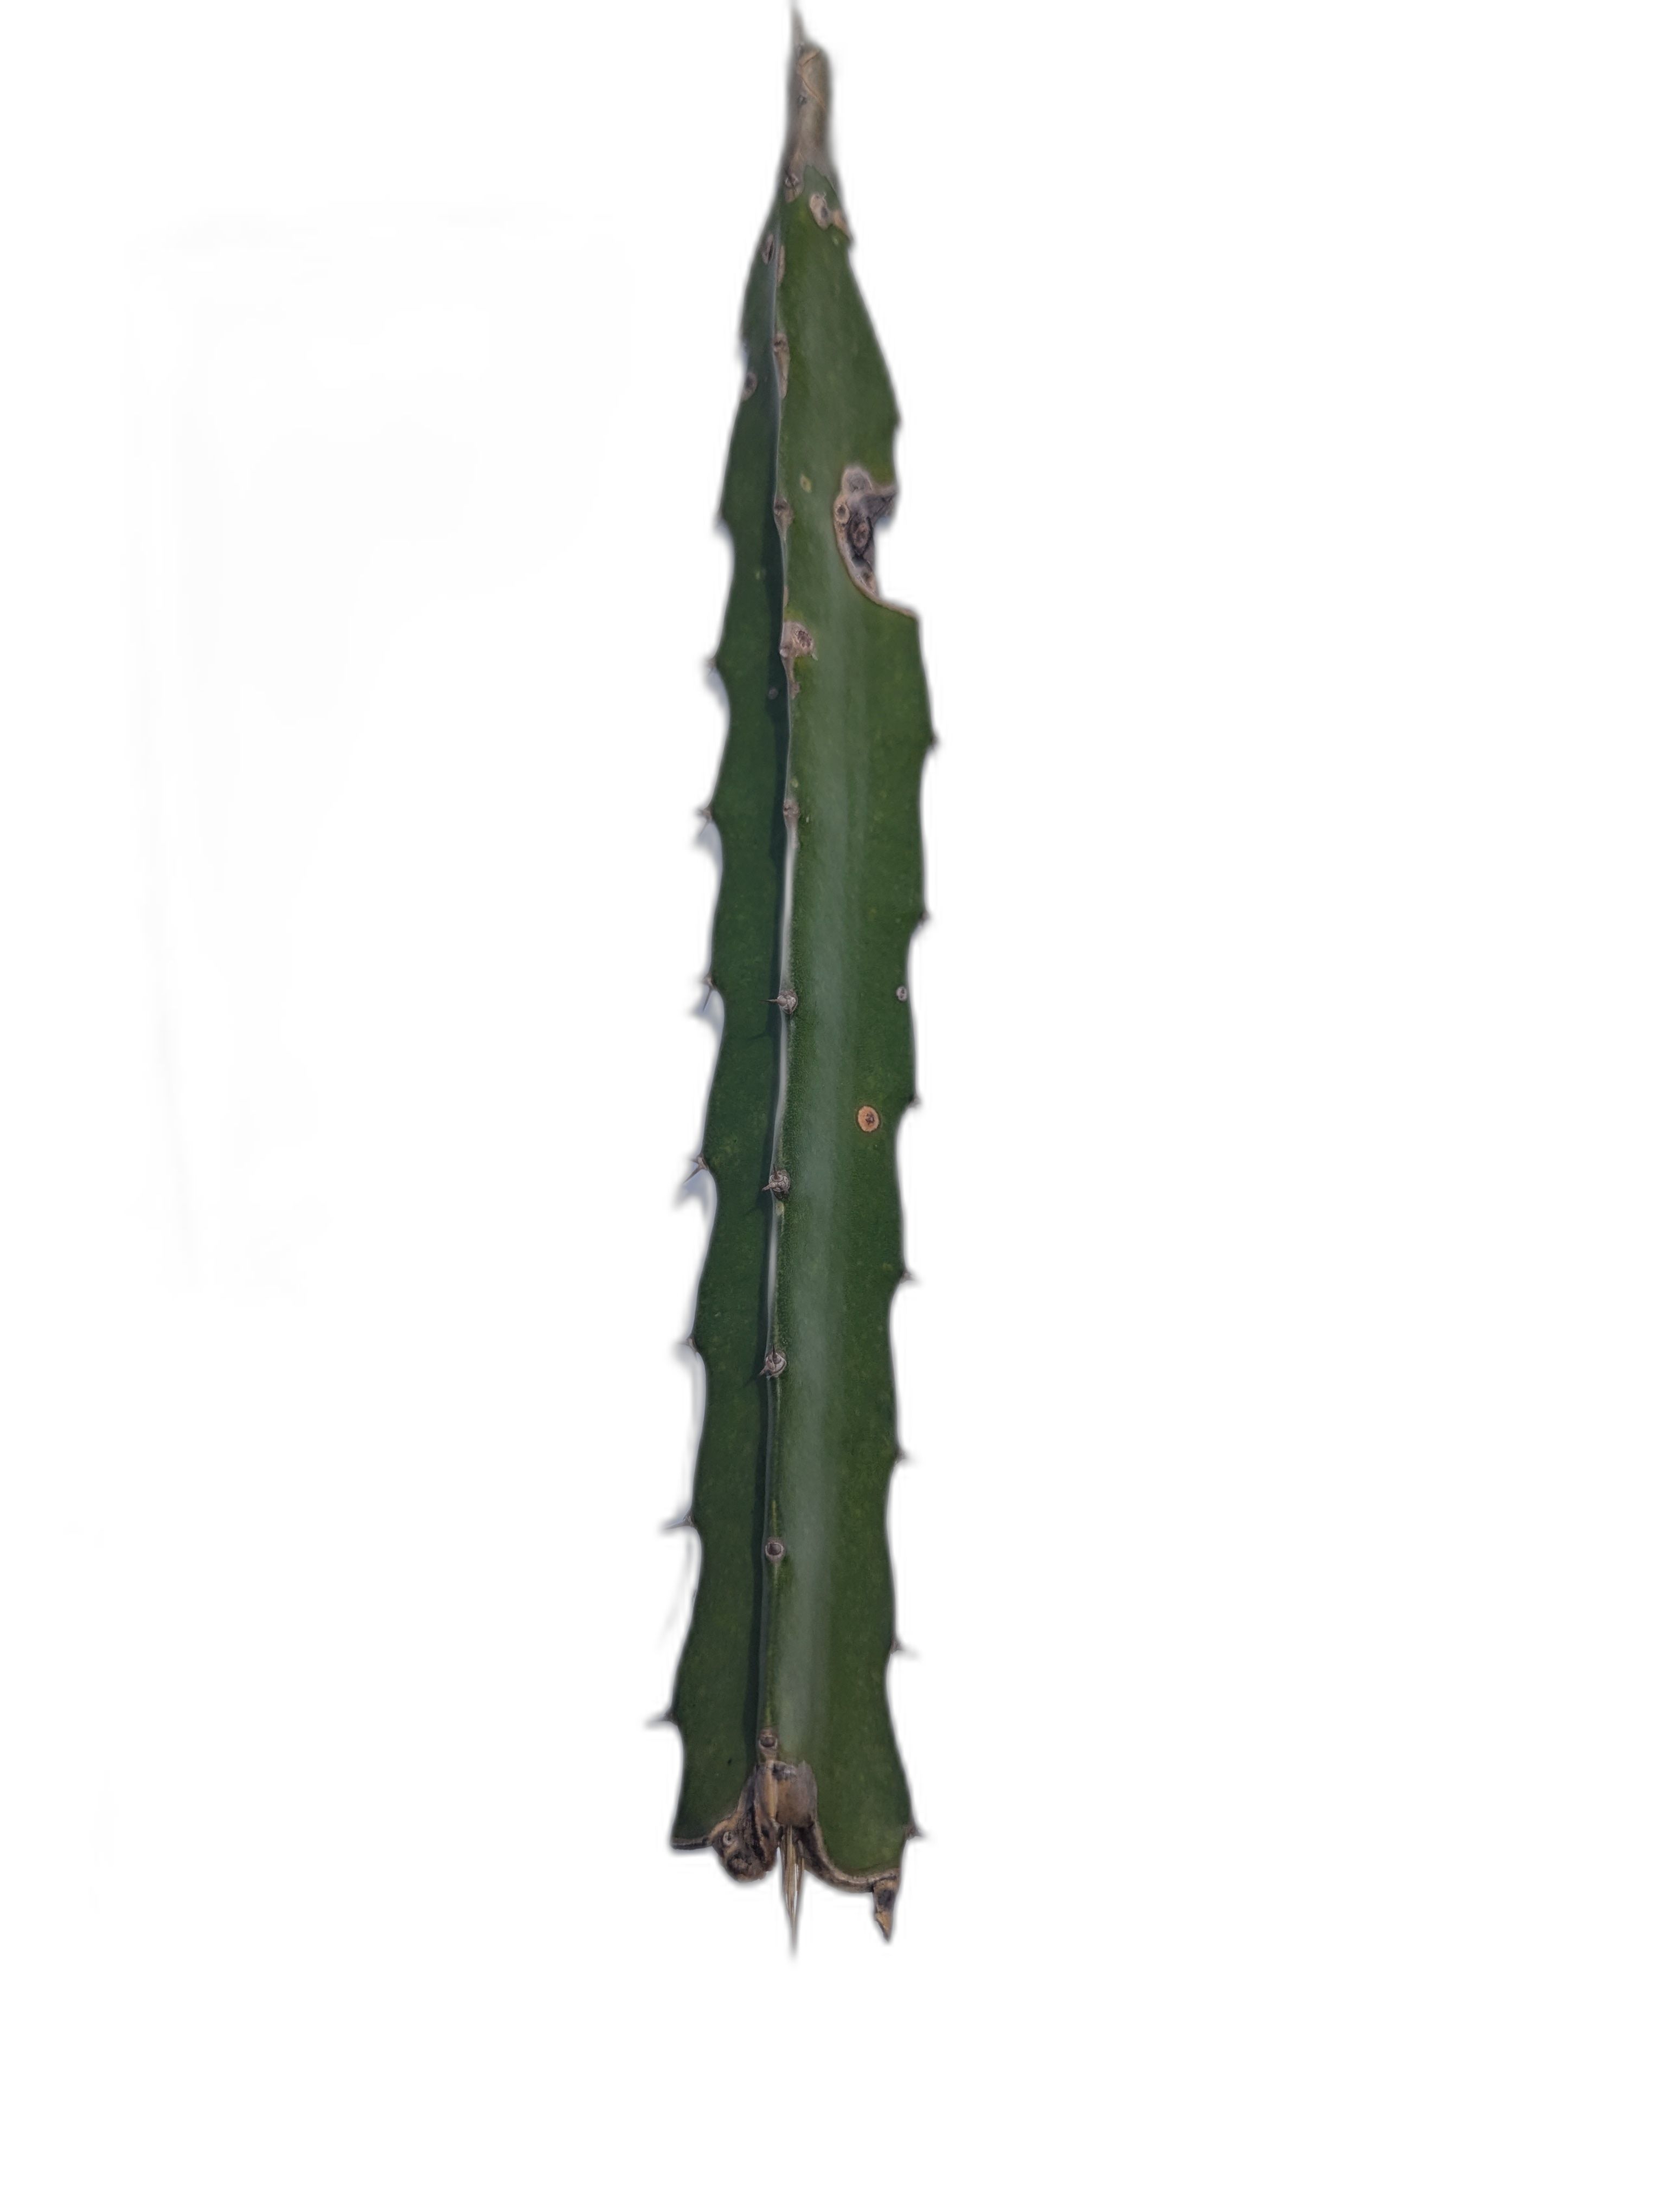
Label: Good leaf